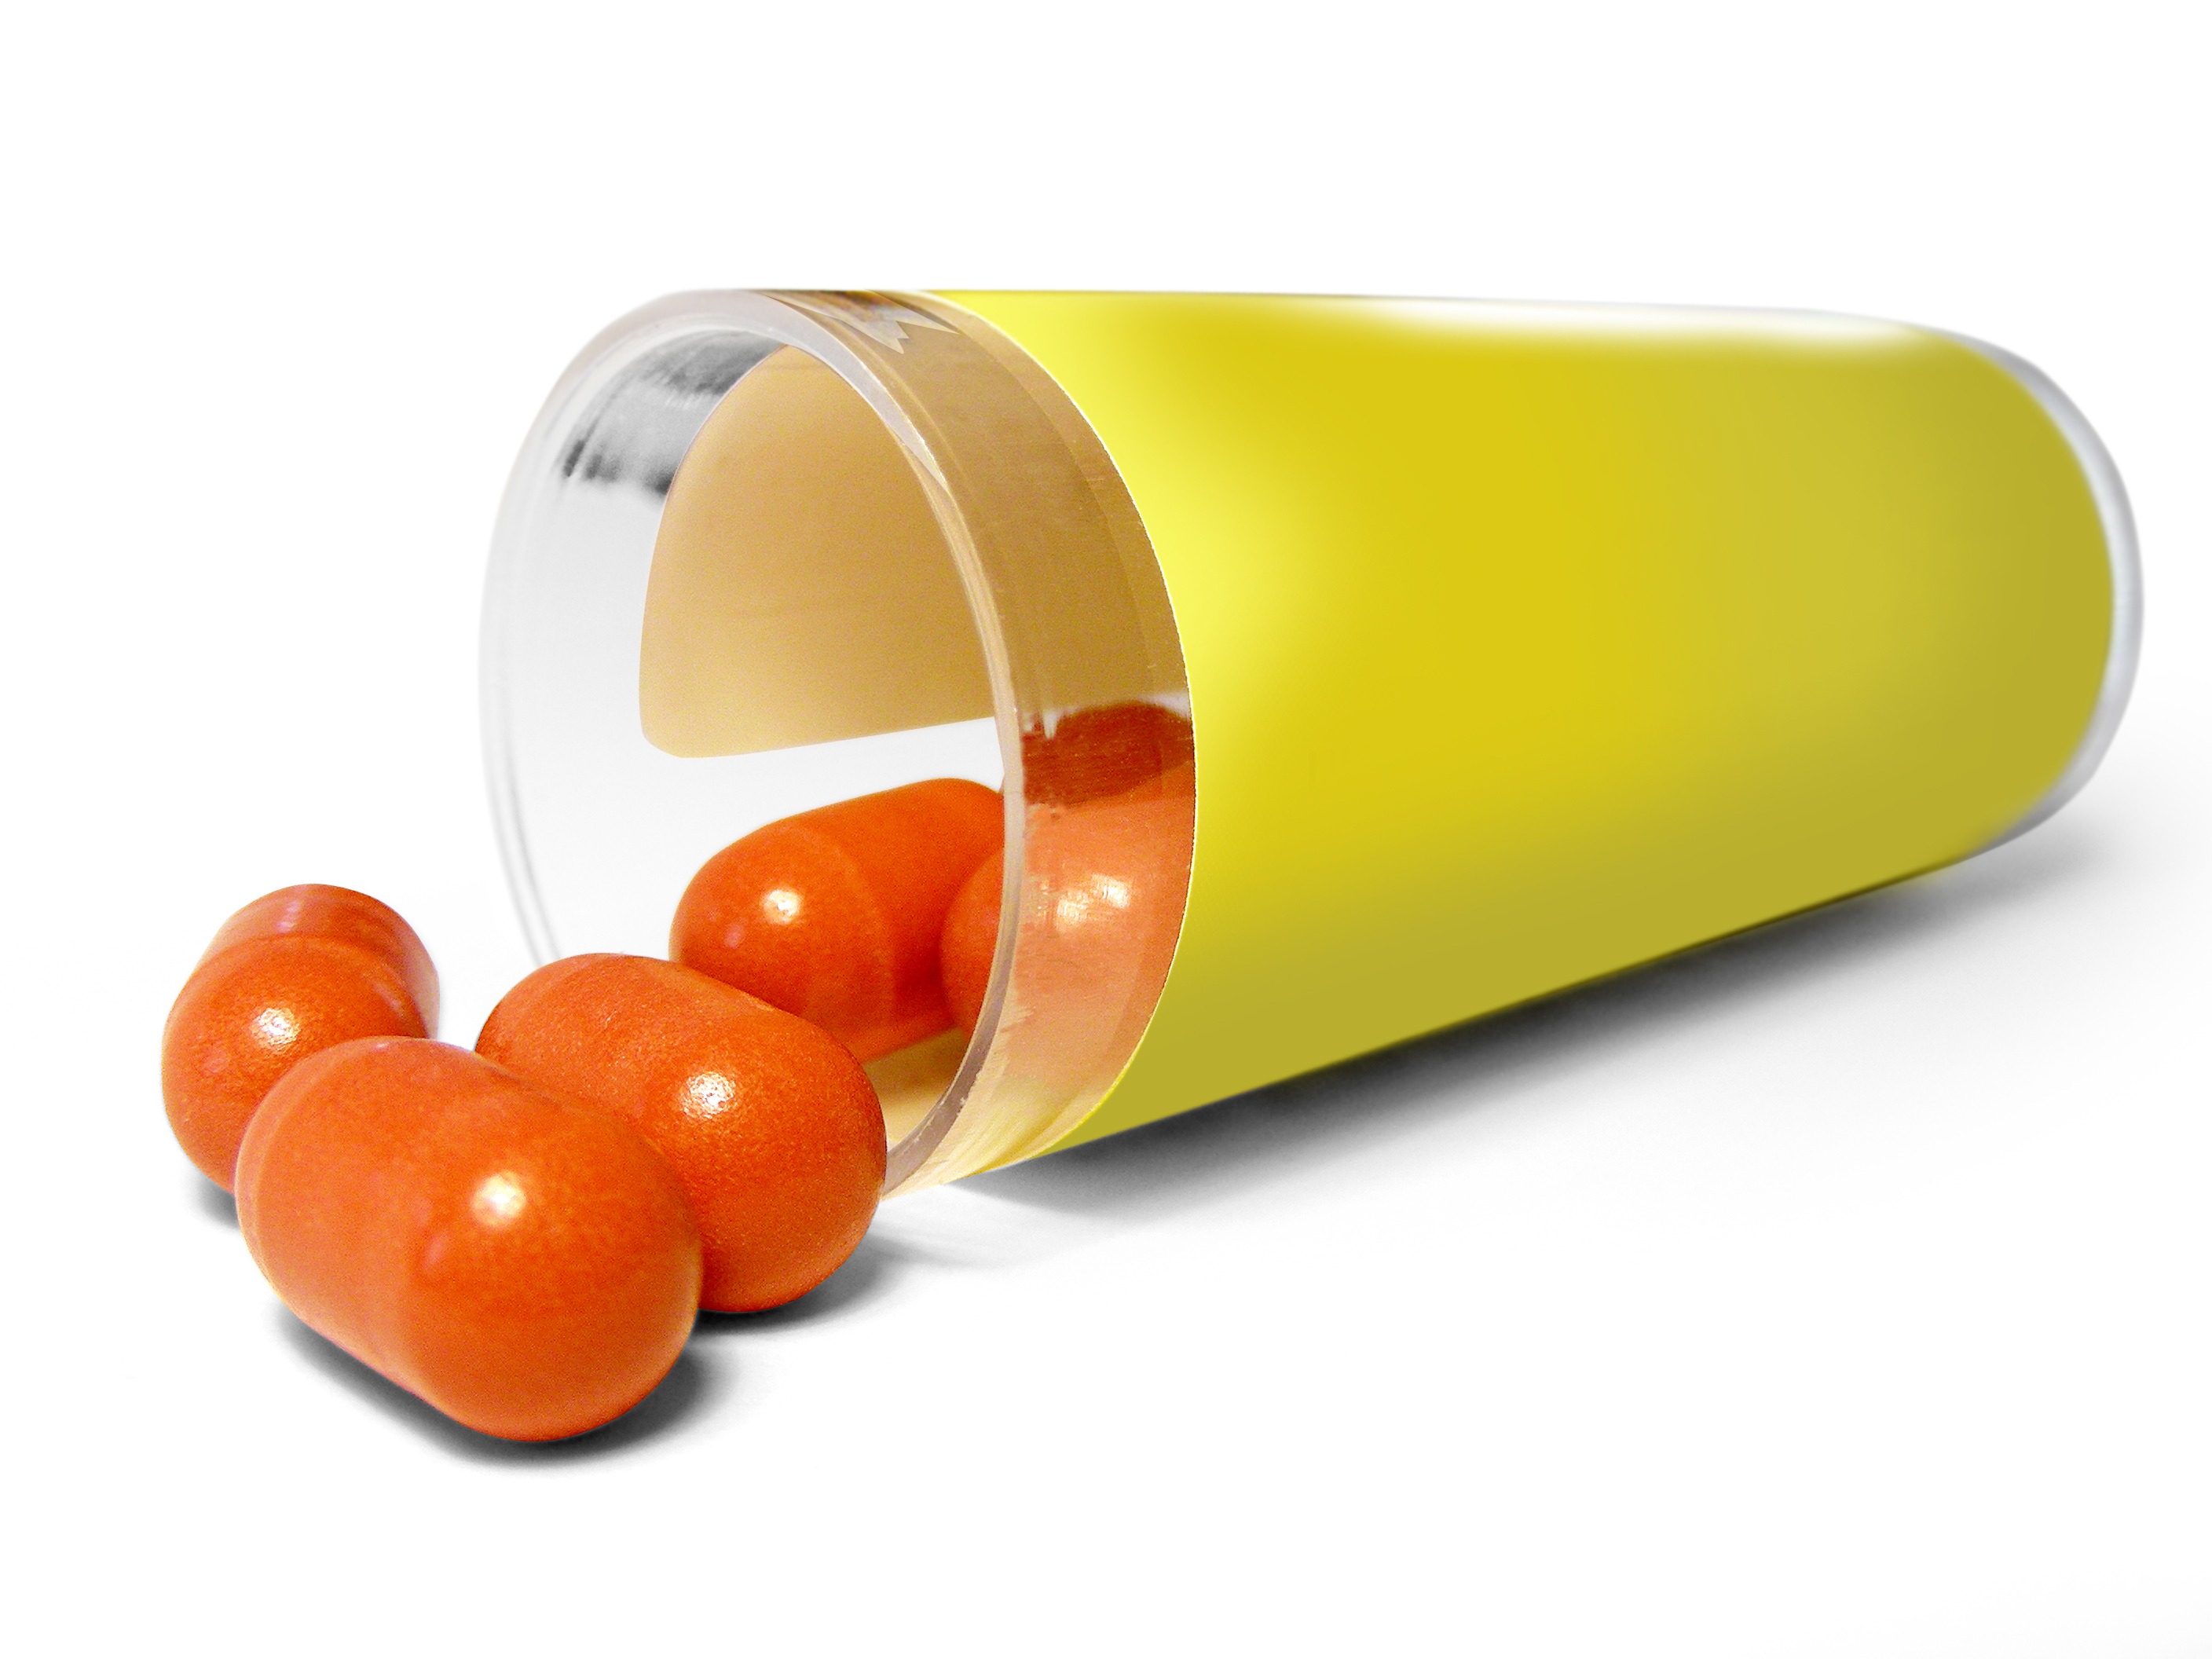
food, produce, medicine, heal, capsule, product, pills, doctor, diabetes, bless you, tablets, flu, sniff, disease, hiv, rheumatism, health check, view packaging